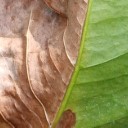
Label: Phoma